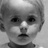
Emotion: neutral